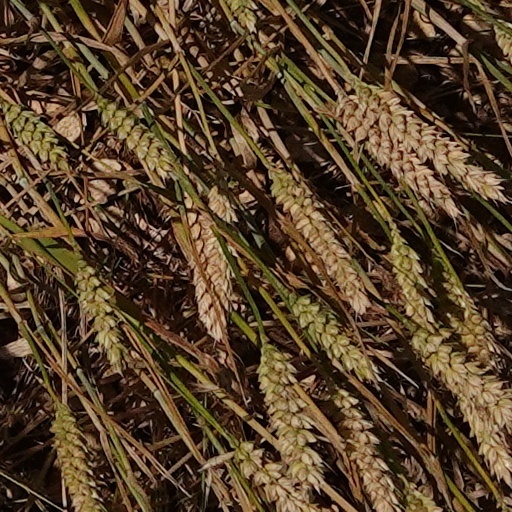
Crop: wheat